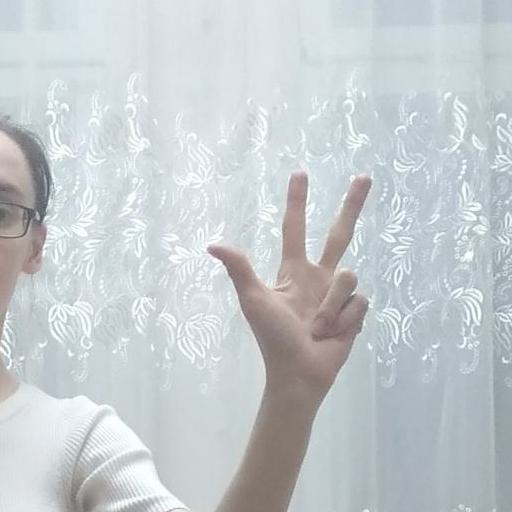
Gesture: three2